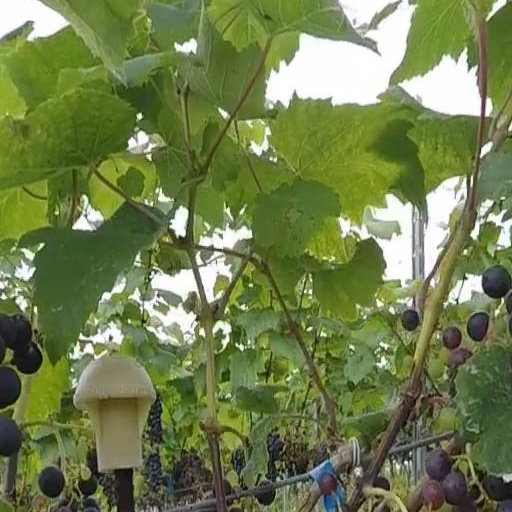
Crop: grape